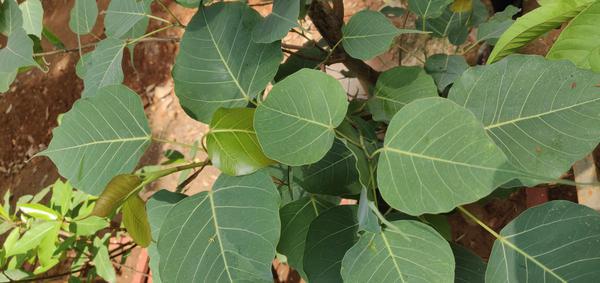
Plant: Arali